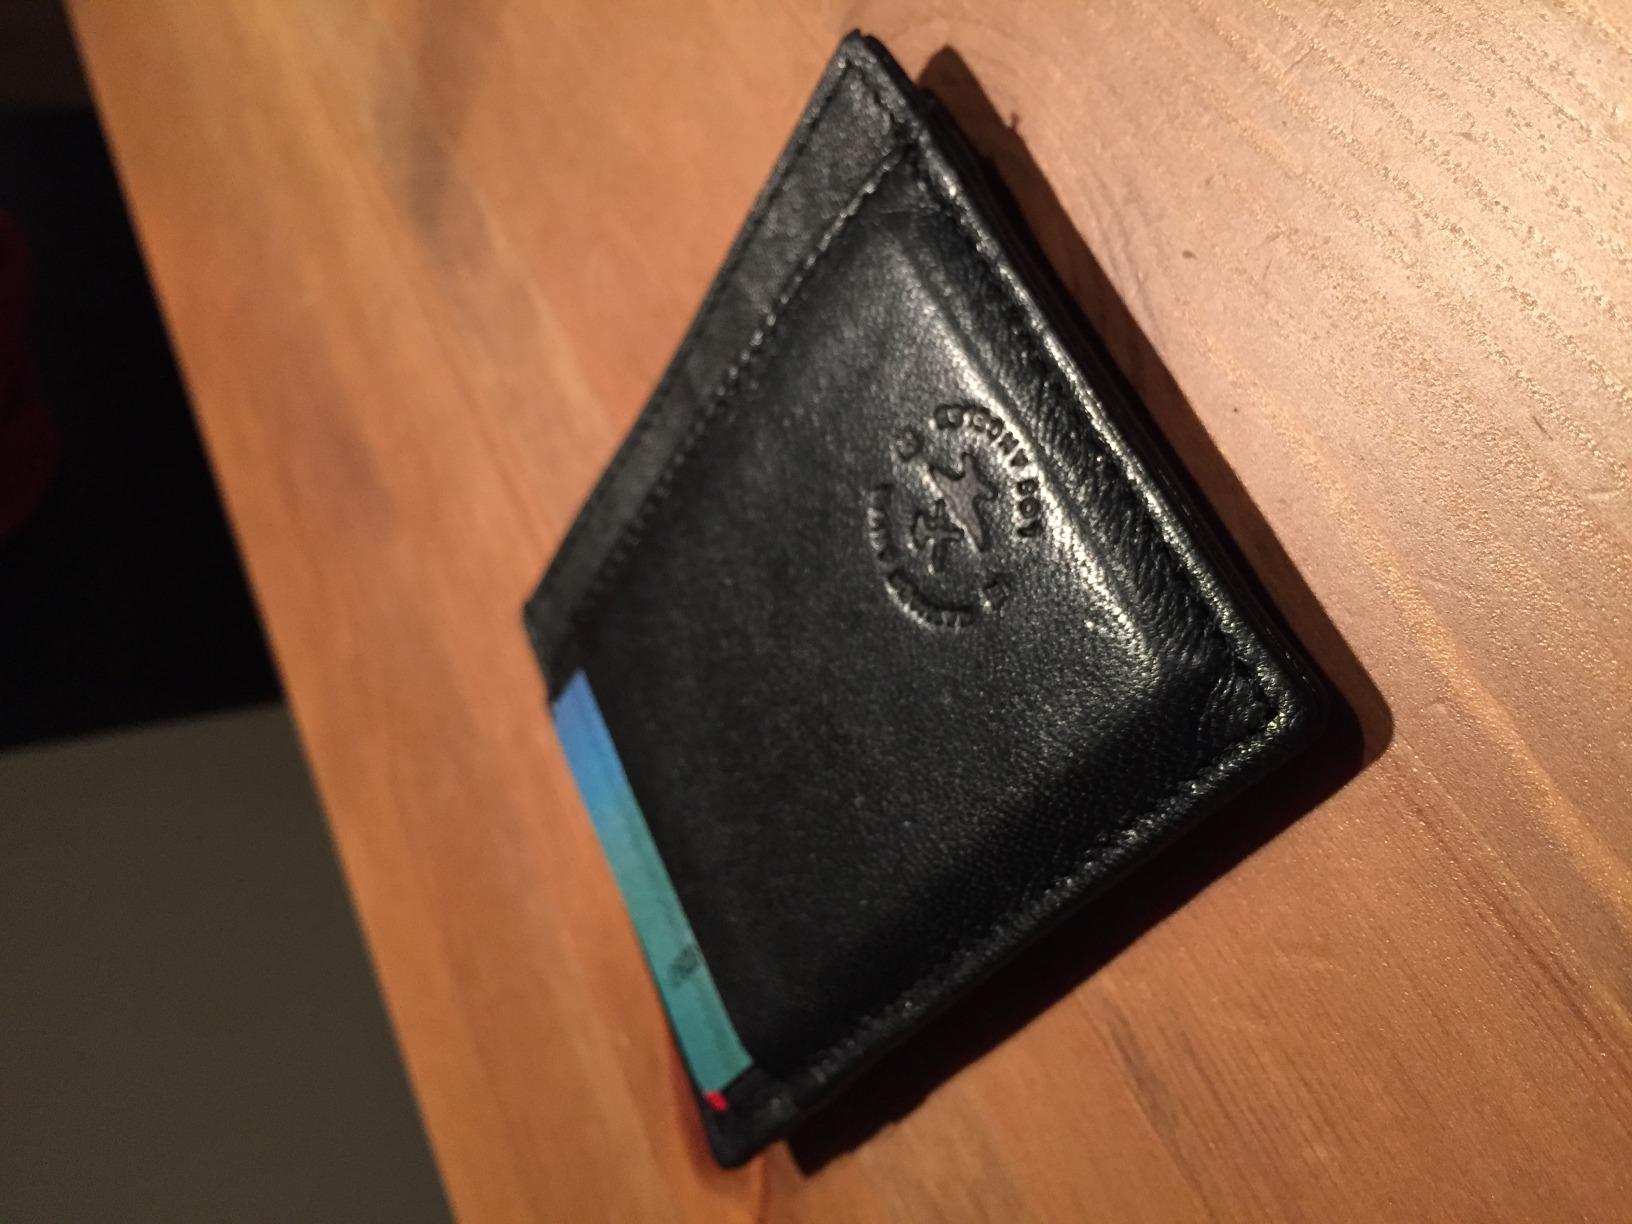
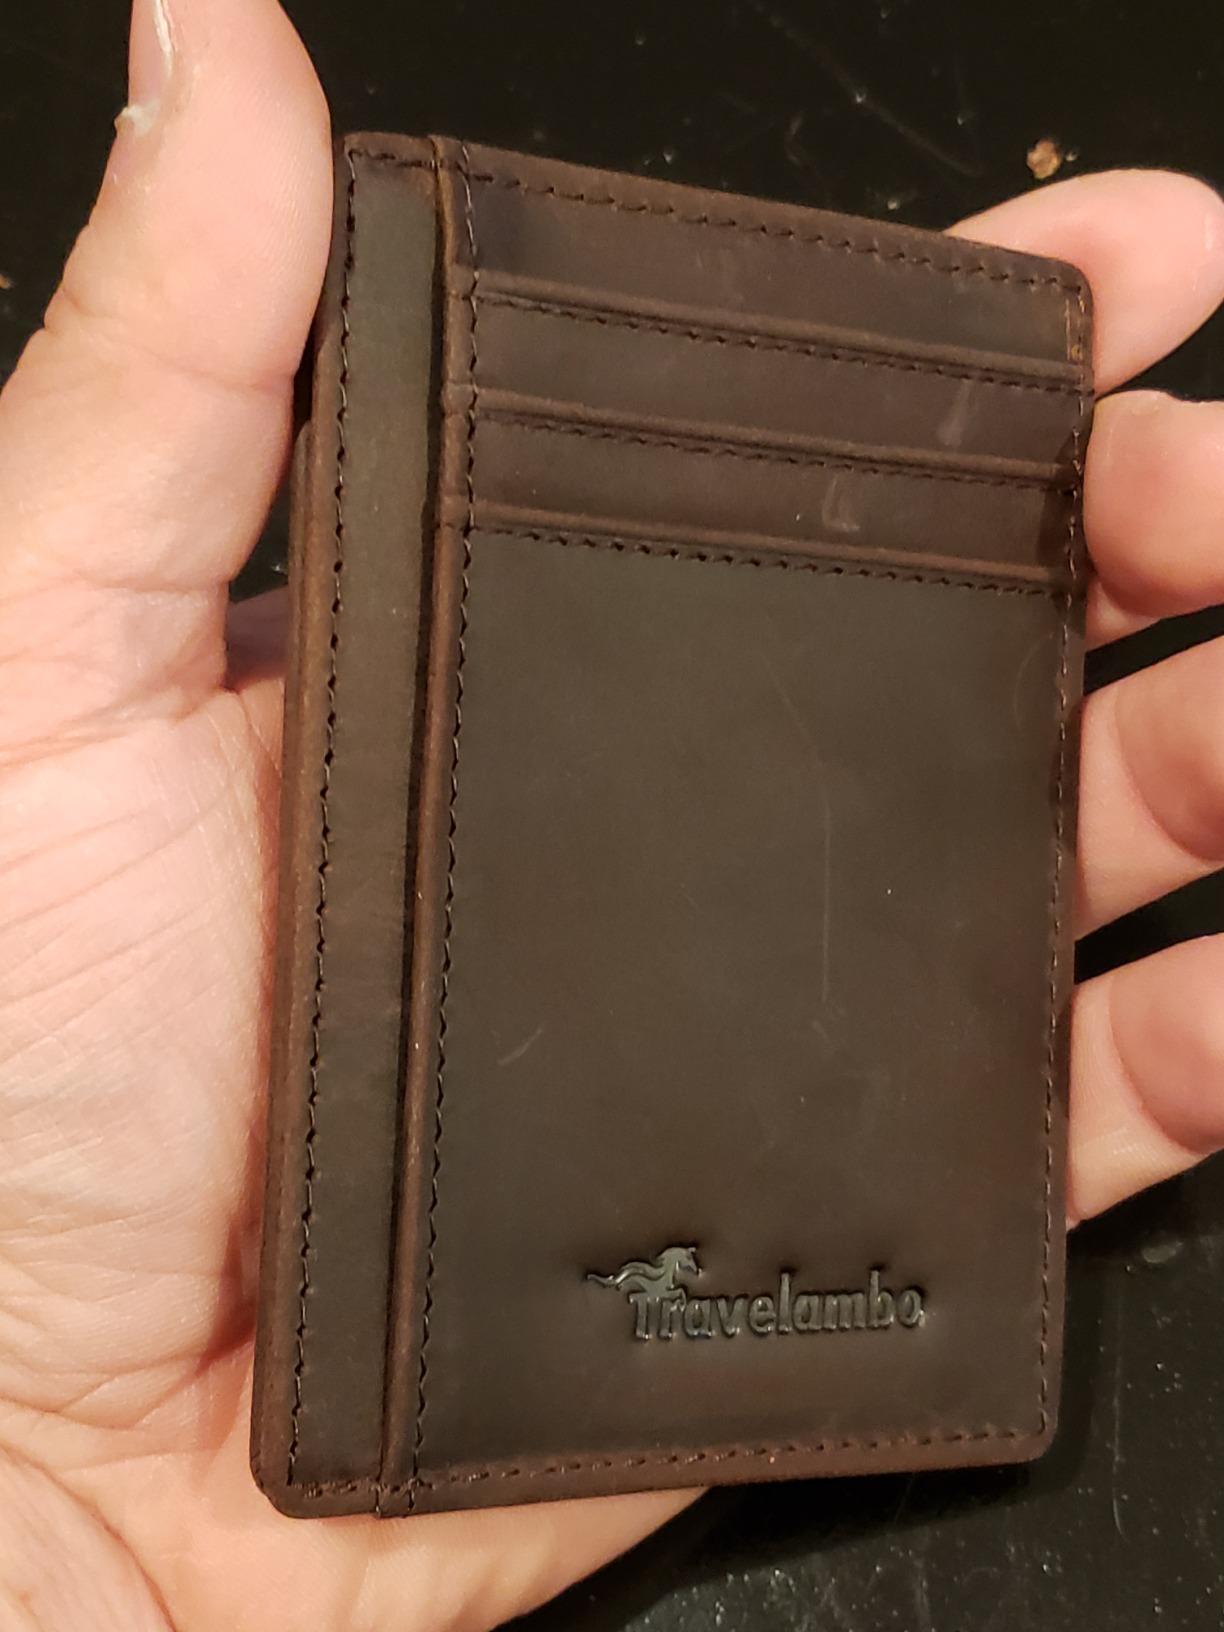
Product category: accessories_wallet
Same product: no